Rack (billiards)

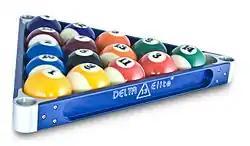
An aluminum rack set up for eight-ball, breaker's view. Note 1 ball in front, centered 8 ball, staggered ball pattern, and different rear corners.

In eight-ball, 15 object balls are used. Under the world standardized rules, it is prescribed that: